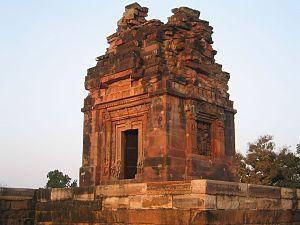
Temple de Dashavatara dédié à Vishnou, bâti en pierres, v. 550. Fin de la dynastie Gupta. Deogarh, Uttar Pradesh
L'architecture des temples hindous présente une grande variété selon les époques, les matériaux utilisés, les régions et les cultures, initialement en Inde. De nombreux temples de religion hindoue se trouvent en dehors de l'Inde, soit dans les pays qui ont été dirigés par des souverains de religion hindoue, soit dans les régions avec une forte immigration de population indienne.
L'art Gupta est l'art de l'Empire Gupta, qui régnait sur la majeure partie du Nord de l'Inde, avec son apogée entre environ 300 et 480, survivant sous une forme très réduite jusqu'à 550. La période Gupta est généralement considérée comme la période classique et un âge d'or de l'art en Inde du Nord pour tous les principaux groupes religieux. Bien que la peinture soit évidemment répandue, les œuvres qui subsistent sont principalement des sculptures religieuses. La période a vu l'émergence des icônes divines de pierre sculptée dans l'art hindou, tandis que la production des figures de Bouddha et de Jain tirthankara a continué de croître, ces dernières souvent à très grande échelle. Le centre principal traditionnel de la sculpture était Mathura, qui a continué à prospérer, tandisque l'art du Gandhara, le centre de l'art gréco-bouddhiste juste au-delà de la frontière nord du territoire de Gupta, continuait d'exercer une influence. D'autres centres ont vu le jour au cours de la période, notamment à Sarnath. Mathura et Sarnath ont exporté la sculpture vers d'autres parties du nord de l'Inde.
Les Gupta sont une dynastie ayant régné sur le nord de l'Inde de la fin du IIIᵉ siècle aux alentours du milieu du VIᵉ siècle. Leur origine reste mystérieuse et il est probable qu'ils aient tout d'abord été un clan de roitelets à la tête de petits États dans la vallée du Gange et de ses affluents. Cette dynastie connaît une expansion rapide au IVᵉ siècle, sous l'impulsion des conquérants Chandragupta et Samudragupta, et voit l'apogée de sa prospérité durant la première moitié du Vᵉ siècle, notamment sous le règne de Kumâragupta Iᵉʳ et de son fils Skandagupta. Le déclin des Gupta débute ensuite, sous l'effet d'invasions extérieures et de forces centrifuges, et leur fin reste mal connue.
Deogarh est un village situé dans l'Uttar Pradesh en Inde, dans le district de Lalitpur, près de la frontière avec le Madhya Pradesh. Ce village est surtout connu pour les monuments religieux qui s'y trouvent, réalisés par des communautés hindouistes et jaïnes.